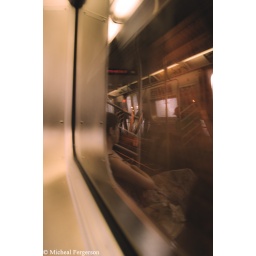
As I see your reflection, I see the red of Brooklyn bridge that taking over my sights. Subways rule